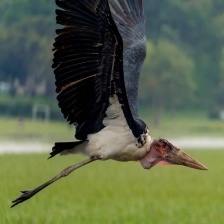
Species: MARABOU STORK
Scientific name: LEPTOPTILOS CRUMENIFER
ImageNet parent category: white_stork